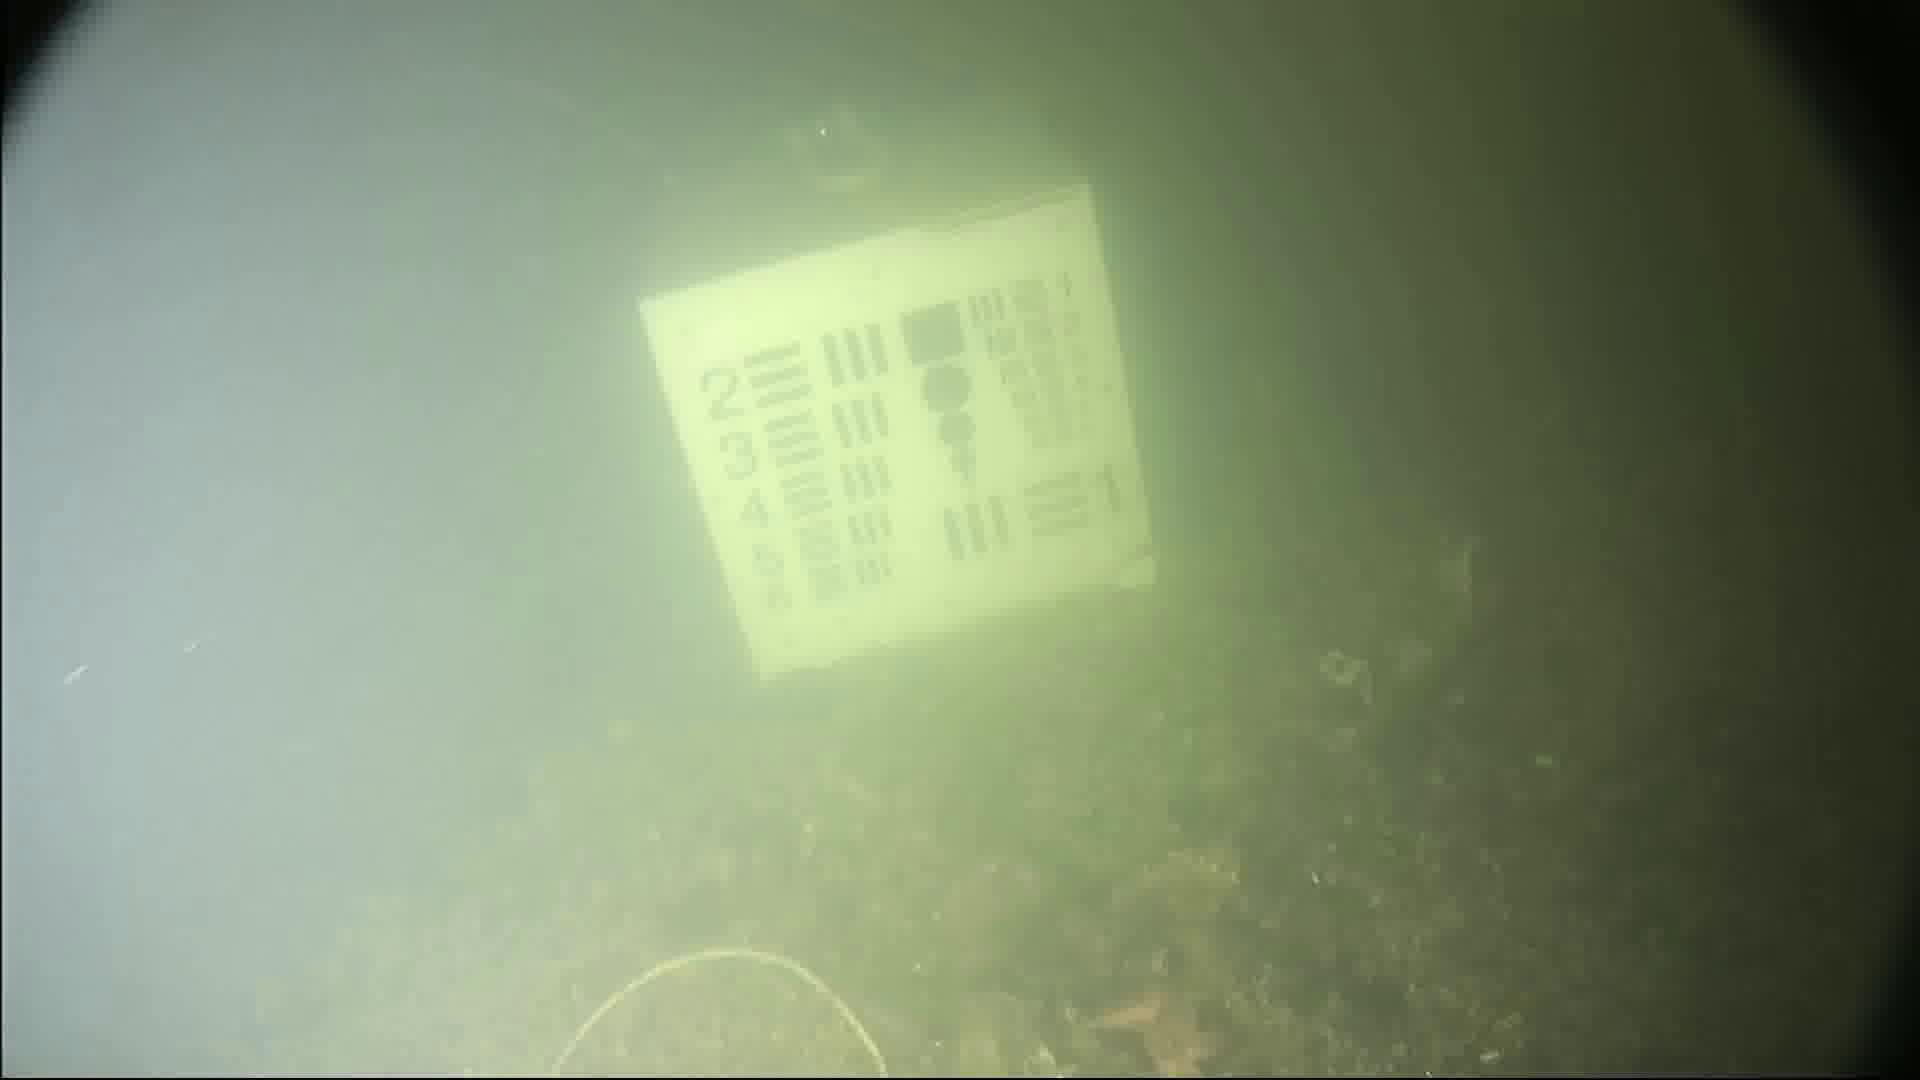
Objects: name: starfish